Pierre Desprès

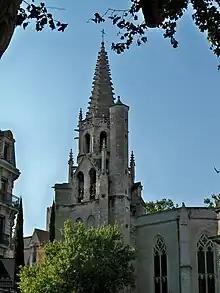
Saint-Pierre, Avignon

Pope Clement VI died in the Apostolic Palace in Avignon on 6 December 1352. Cardinal Pierre Desprès, Bishop of Palestrina and Dean of the College of Cardinals, presided over the Conclave of 1352. Despite the fact that he was Vice-Chancellor of the Church, the evidence does not indicate that he was a major force in the discussions, or that he had much time to become an influence. The leaders of the two major factions were Cardinal Guy de Boulogne and Cardinal Hélie de Talleyrand-Périgord, each of whom controlled sufficient votes to deny members of the other party the canonically necessary two-thirds of the votes for a successful election. There was plenty to fight about. The cardinals eventually drew up a set of Electoral Capitulations, which are enumerated by the new Pope, Innocent VI, in the bull by which he annulled them. The Conclave opened on Sunday, 16 December, and came to a successful conclusion on Tuesday, 18 December, with the election of Cardinal Étienne Aubert (Stephanus Alberti). The swiftness of the election is attributed to the fact that it was known by the cardinals that King John II of France was on his way to Avignon, intending to have a pope who would serve his interests. Wanting to preserve the liberty of the Church and their own, the Cardinals put aside their customary leisurely pace and produced a Pope before the King's arrival.